S Cassiopeiae

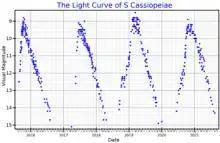
The visual band light curve of S Cassiopeiae, from AAVSO data

S Cassiopeiae has a radius of 934 solar radii; if placed at the center of the Solar System, it would extend past the orbit of Mars and the Asteroid Belt. Its effective temperature is 1,800 K, which is possibly a late thermal pulse asymptotic giant branch red giant star near the tip of its evolution, after this, it may enter its white dwarf phase after it sheds its outer layers or shrinks and gets hotter to a possibly orange giant. Its surface temperature is exceptionally cool for any star other than the brown dwarfs, and its bolometric luminosity is 5,210 times that of the sun.